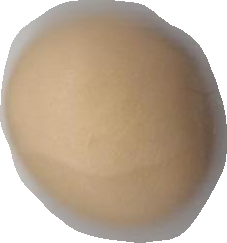
Variety: Anjasmoro